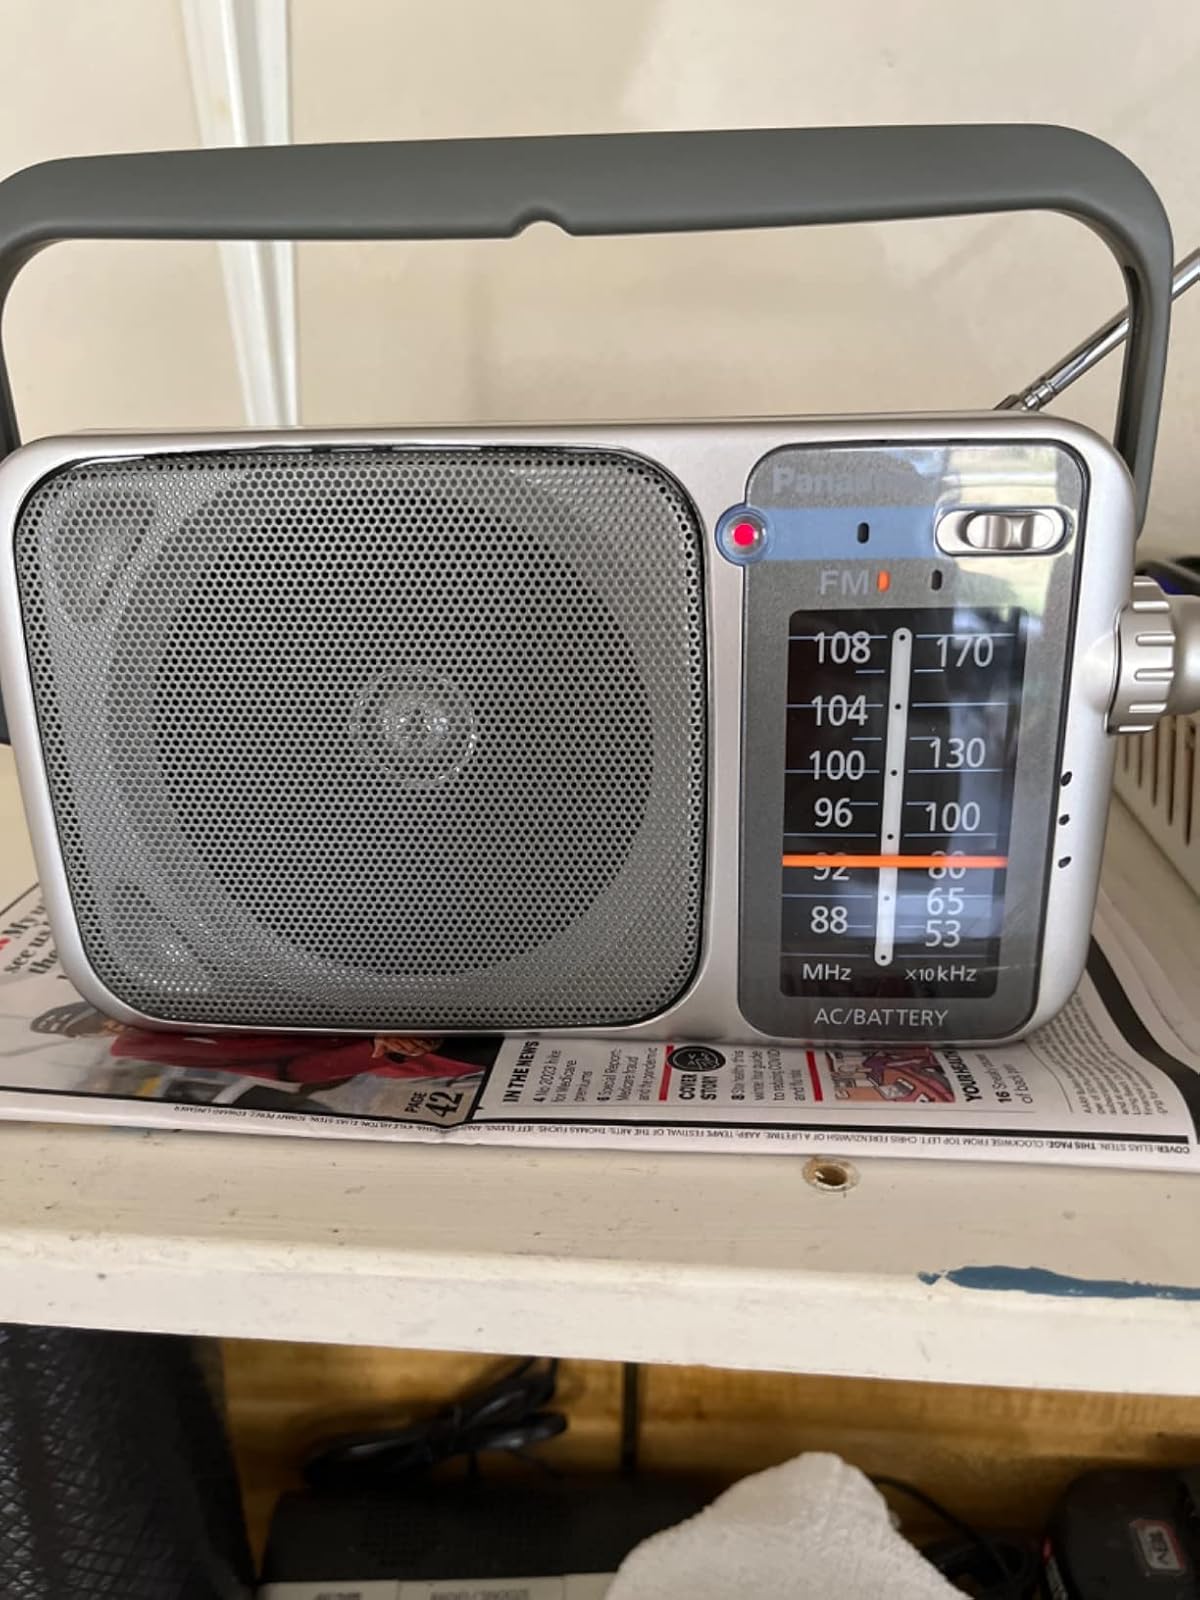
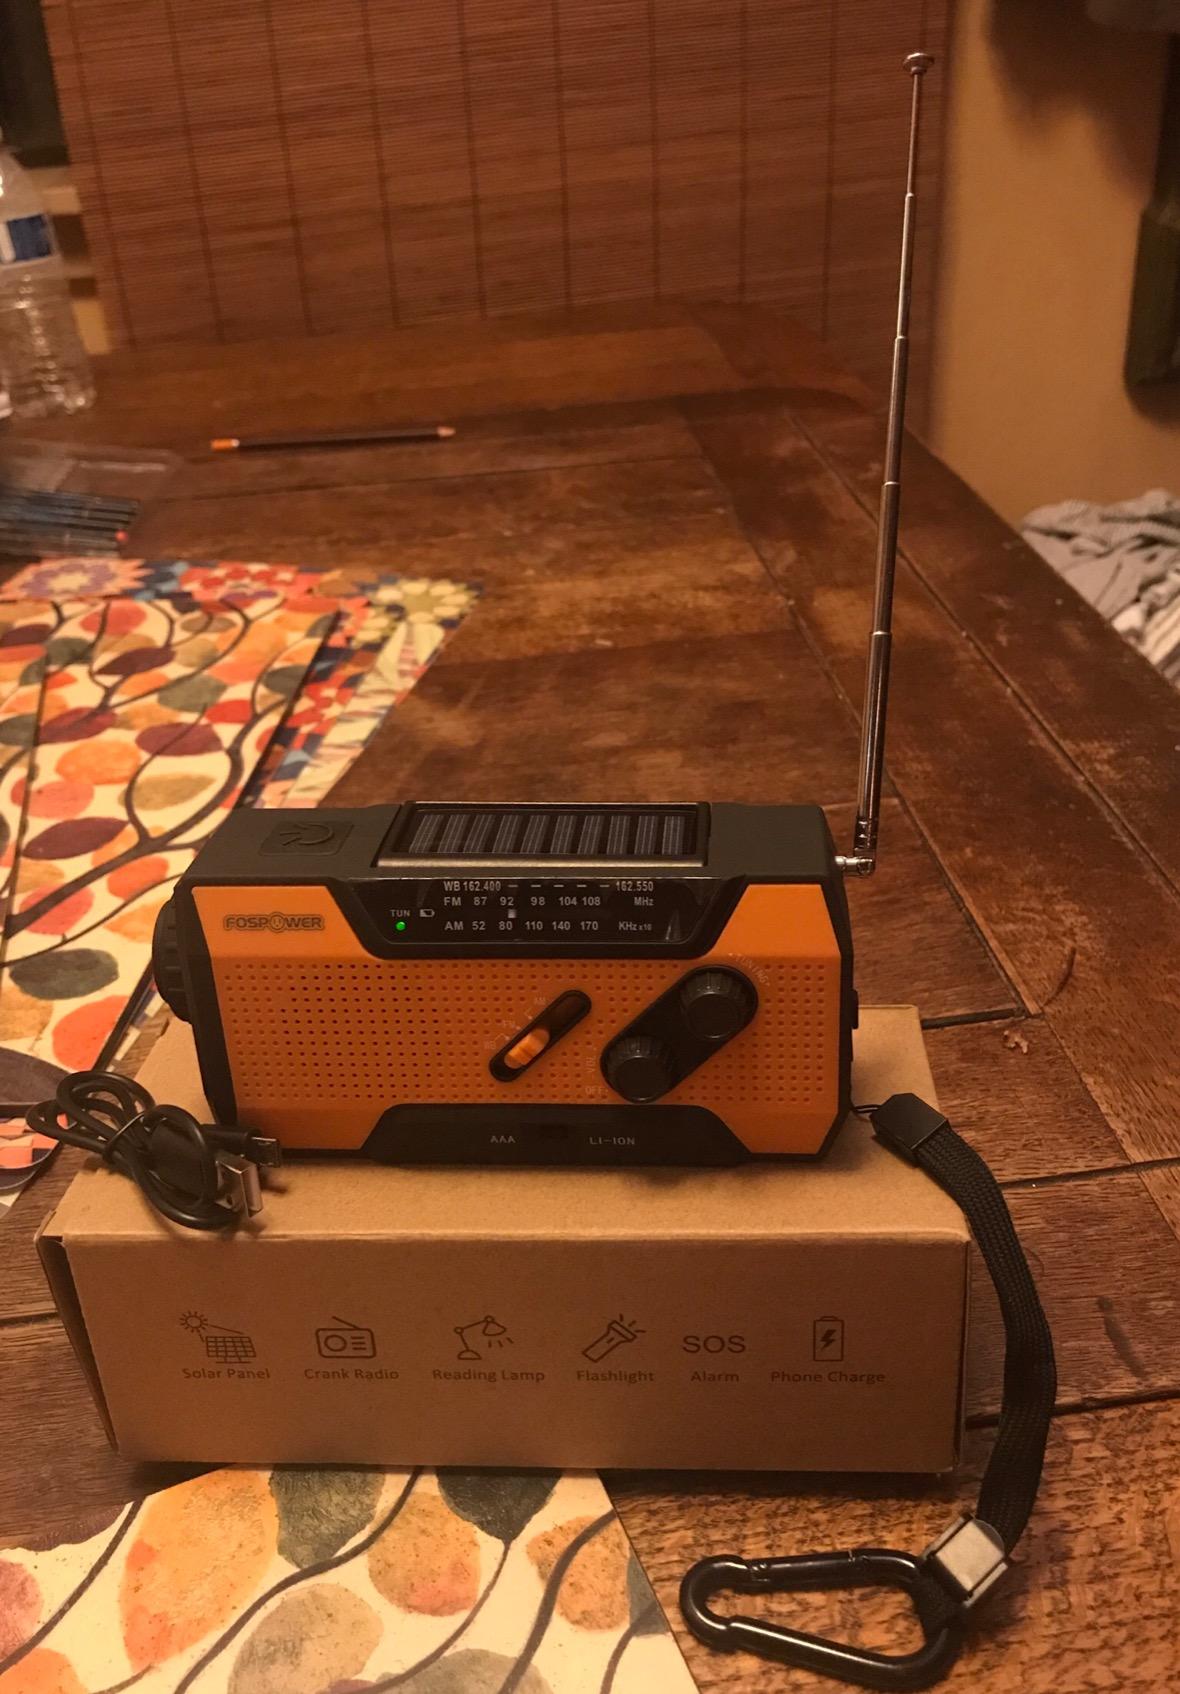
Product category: radio
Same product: no